Meera Deosthale

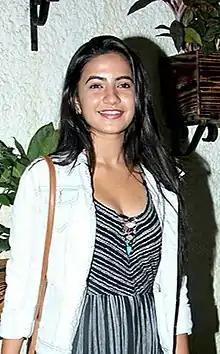
Deosthale in 2018

Meera Deosthale (born 16 November 1995) is an Indian actress who primarily works in Hindi television. Deosthale is best known for playing Chakor Singh Rajvanshi in "Udaan", for which she won a Gold Award. She is also known for playing Paridhi "Pari" Khurana Shergill in "Gud Se Meetha Ishq" and Nandini "Nandu" Naren Ratansi in "Kuch Reet Jagat Ki Aisi Hai".